Iranian Revolution

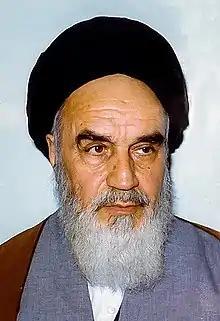
Ayatollah Sayyid Ruhollah Musavi Khomeini

The White Revolution was a far-reaching series of reforms in Iran launched in 1963 by Shah Mohammad Reza Pahlavi and lasting until 1979. Mohammad Reza Shah's reform program was built especially to weaken those classes that supported the traditional system. It consisted of several elements including land reform; sales of some state-owned factories to finance the land reform; the enfranchisement of women; nationalization of forests and pastures; formation of a literacy corps; and the institution of profit-sharing schemes for workers in industry.